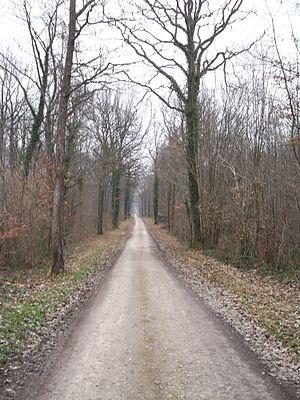
Forêt de Bucey-en-Othe, une commune française du département de l'Aube.
Bucey-en-Othe est une commune française située dans le département de l'Aube en région Grand Est.